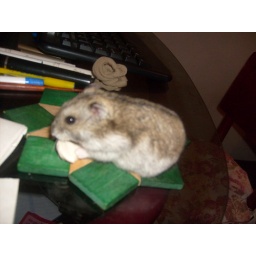
My boy Tchuko eating in my desk